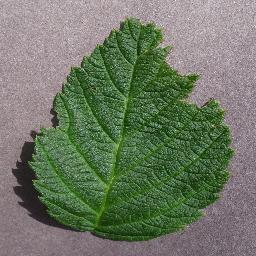
Label: Raspberry___healthy